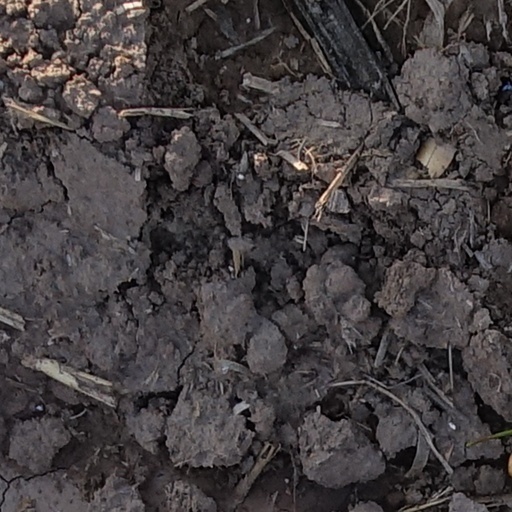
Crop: wheat